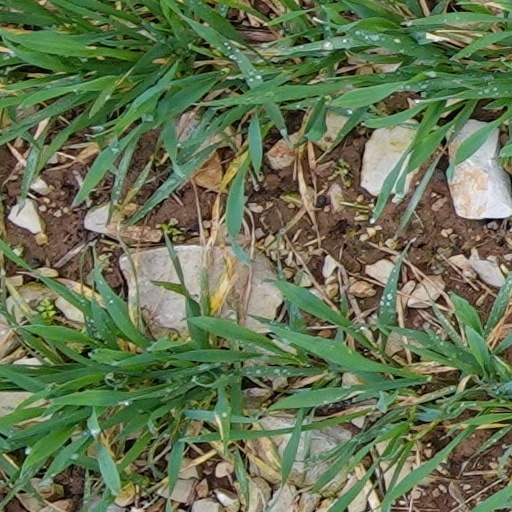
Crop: wheat